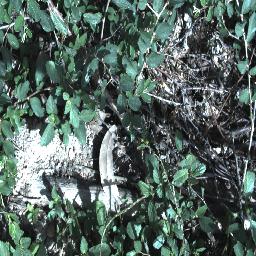
Label: chinee_apple